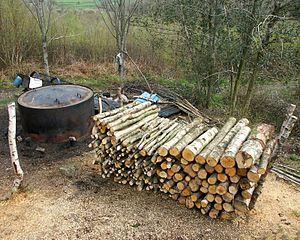
Le charbon de bois est un combustible obtenu en carbonisant du bois en atmosphère contrôlée par pyrolyse.